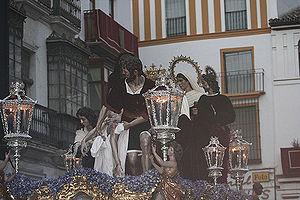
La Semaine sainte de Séville, en Andalousie est la célébration religieuse la plus importante de la ville, et l'une des plus célèbres d'Espagne. Tout comme la Feria de Abril qu'elle précède de quelques semaines, elle rythme le calendrier annuel de la ville, qui vit durant une semaine au rythme des processions.